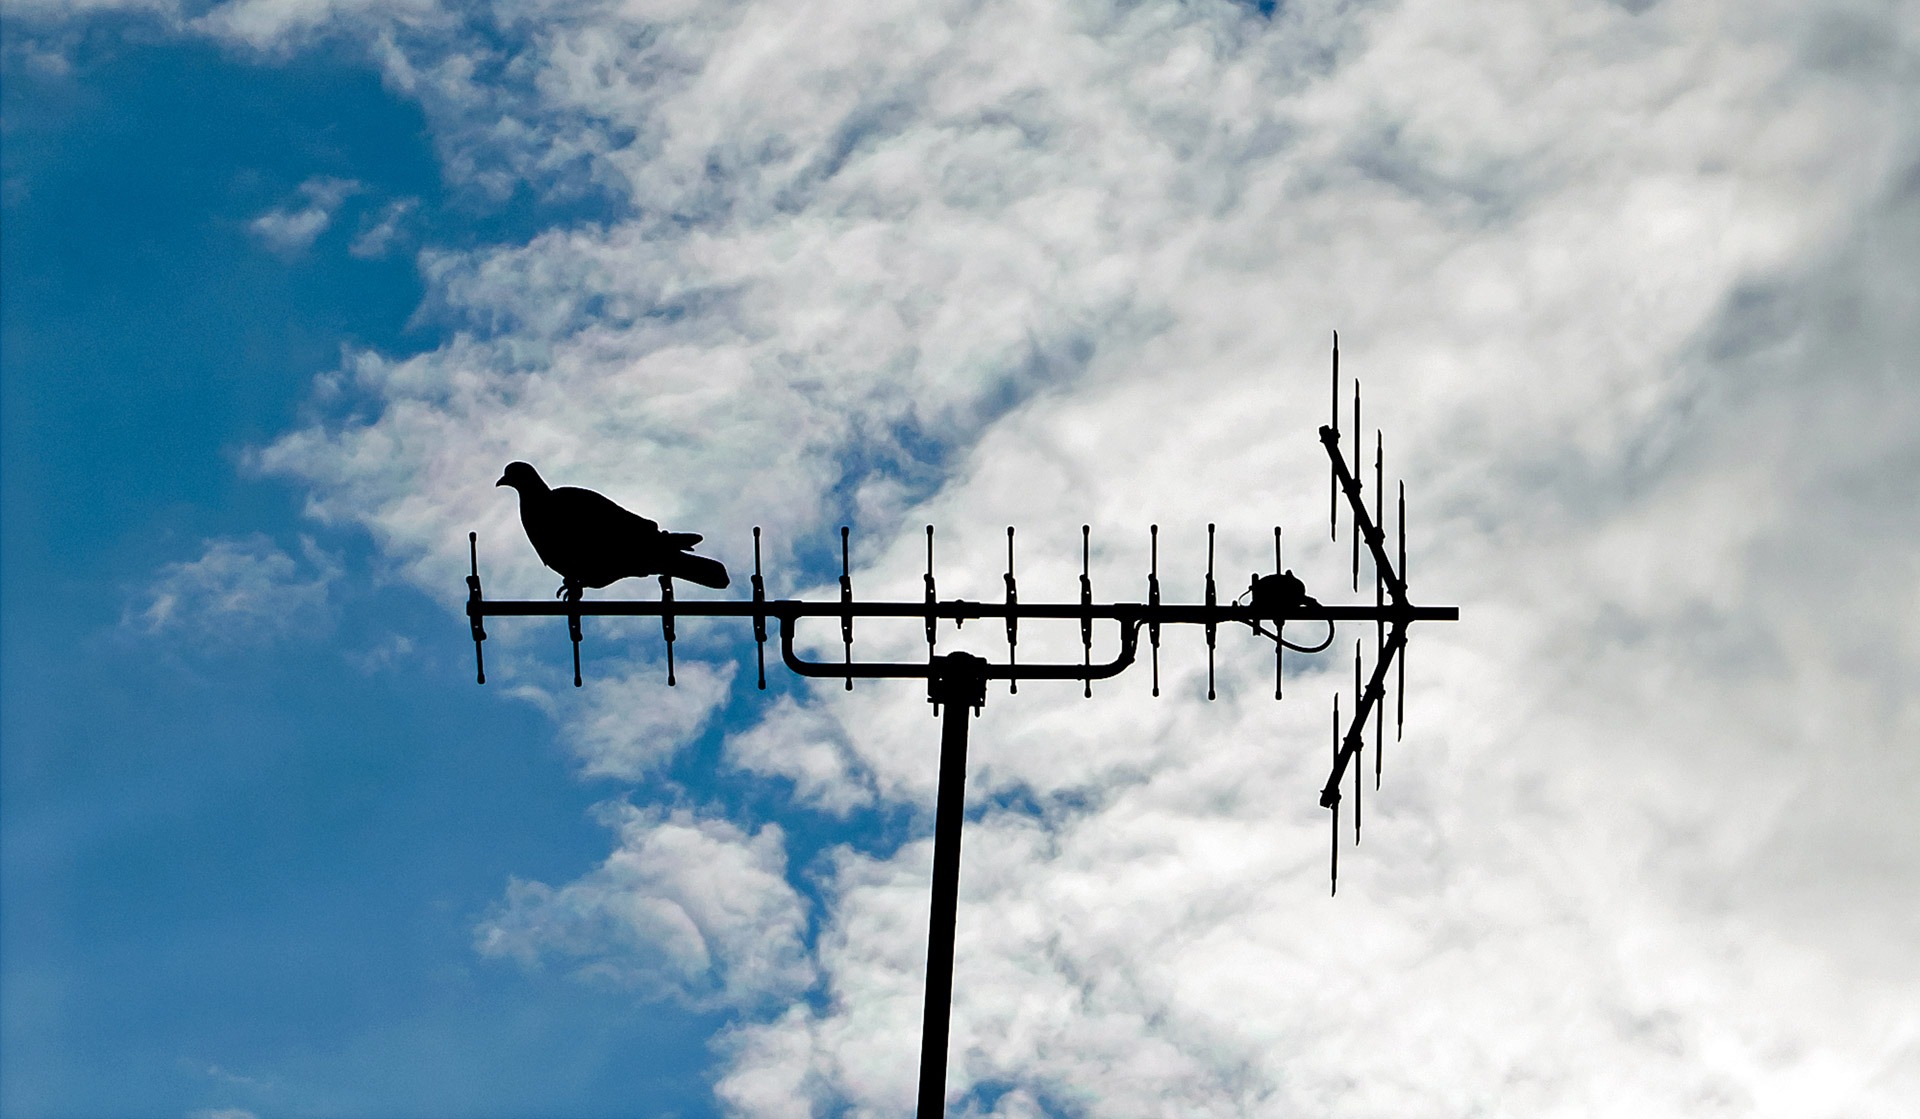
silhouette, bird, cloud, sky, wind, antenna, line, mast, sitting, blue, street light, electricity, clouds, pigeon, background, receiver, atmosphere of earth, overhead power line